Didyma

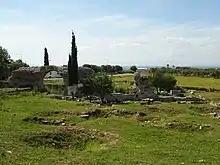
The ruins of the Roman baths northwestwards.

This perplexing enigma was eventually unravelled in 2012. It had been clear that the drawing on the western sekos wall would also suit to the rediscovered fragments of architectural members from the temple of Artemis also. So the Hellenistic temple of Artemis was designed with Apollo's naiskos as a model, drawn upon the wall behind the naiskos in the 2nd century BC. The only existing problem was to find a foundation with the width of the drawing (10,71 meters).